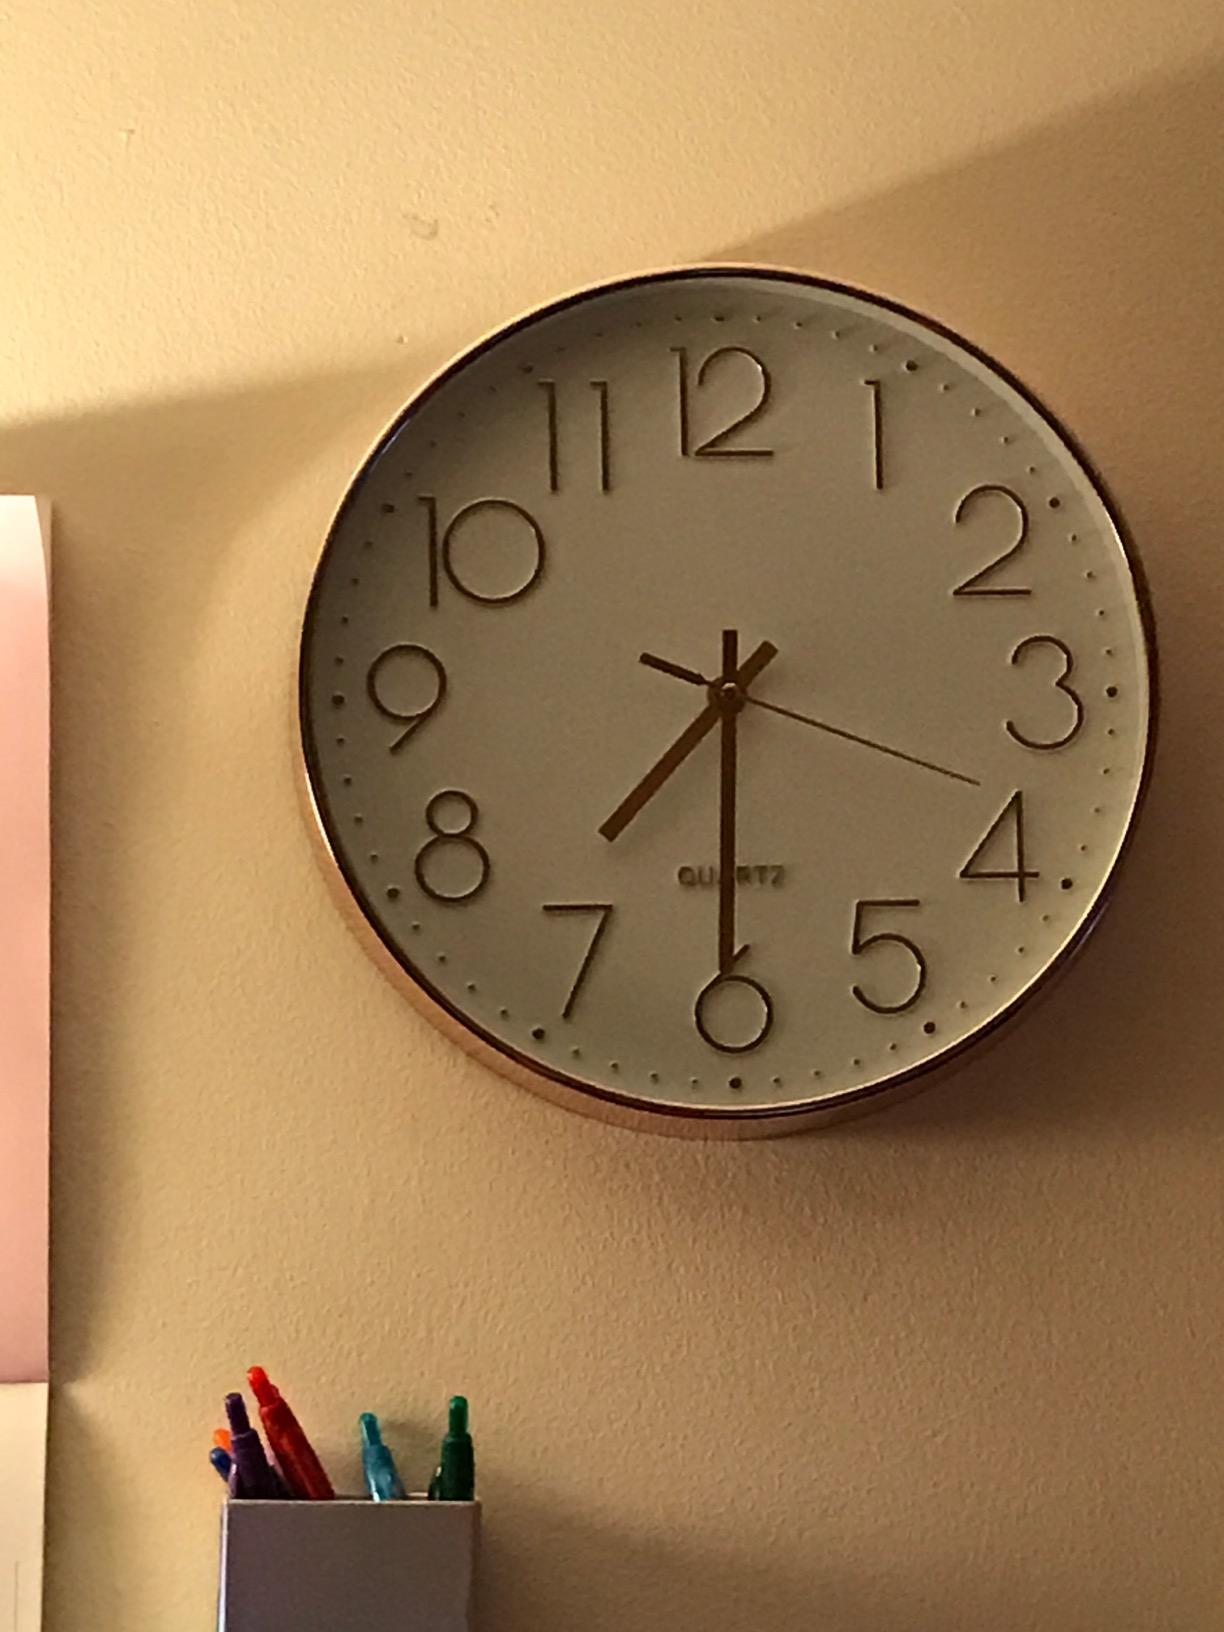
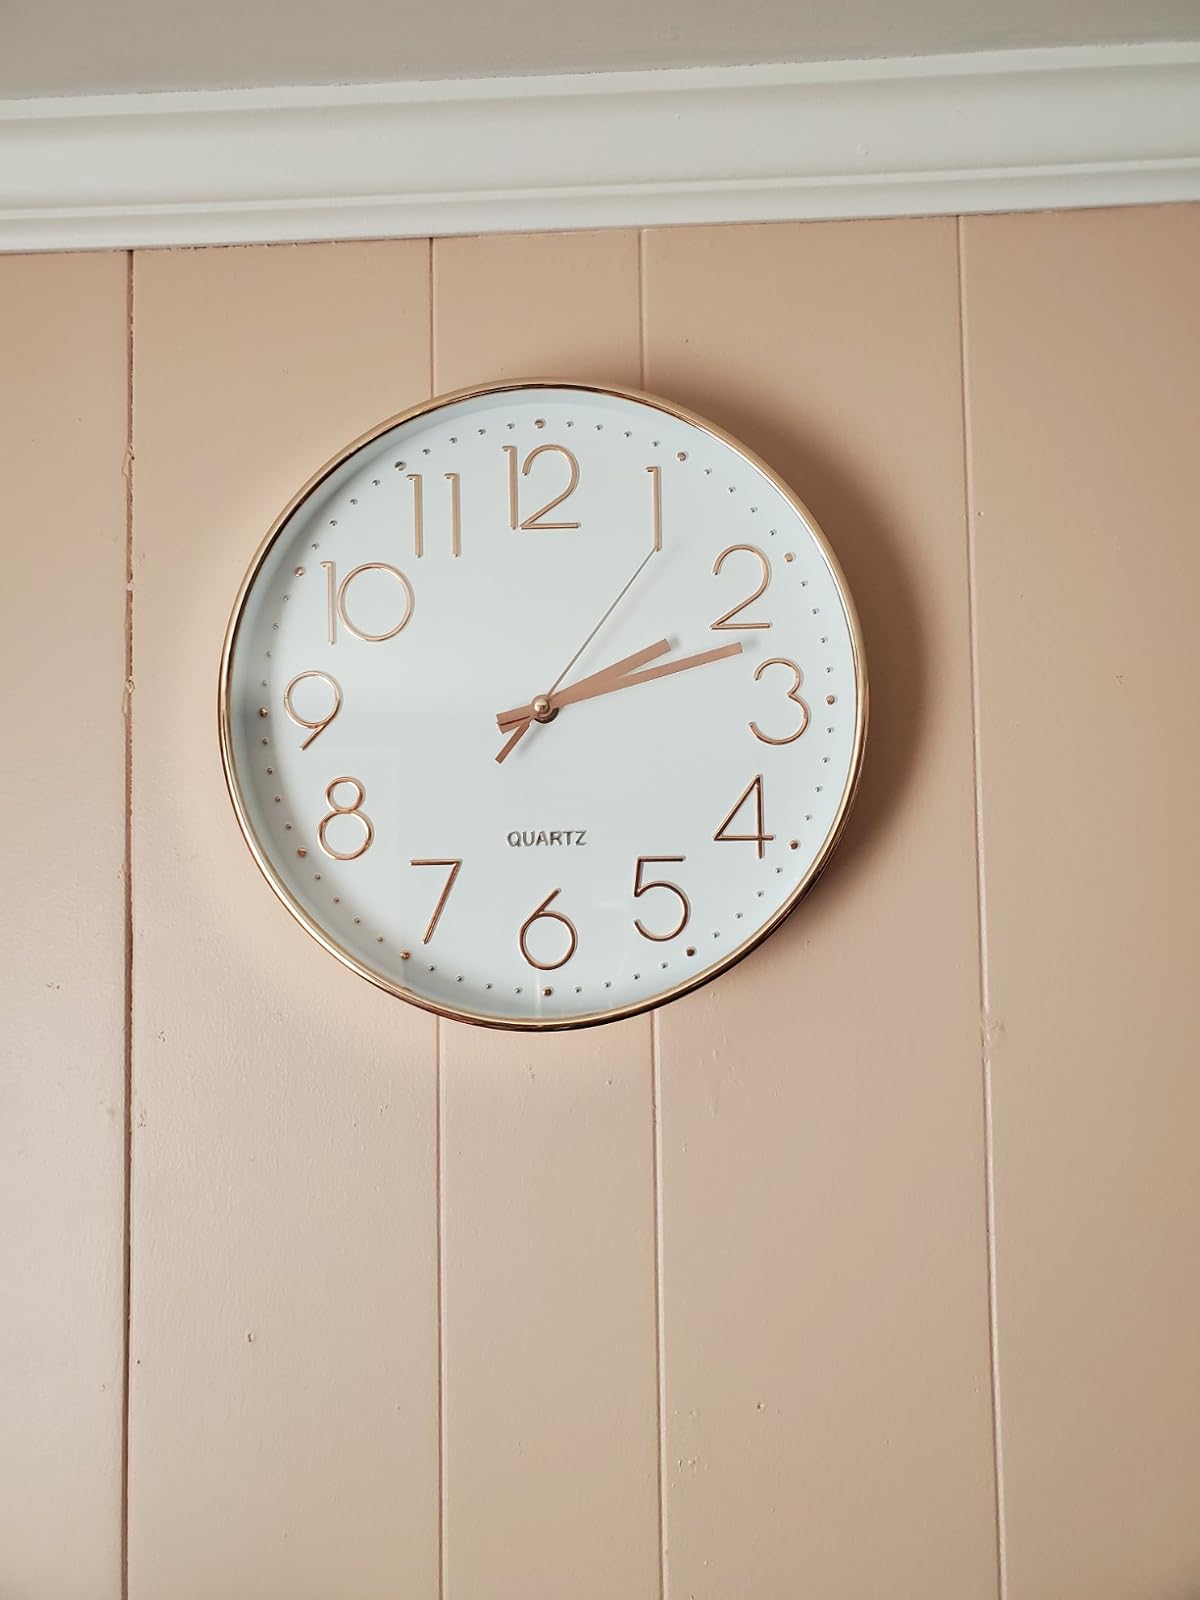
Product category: clock
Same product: yes